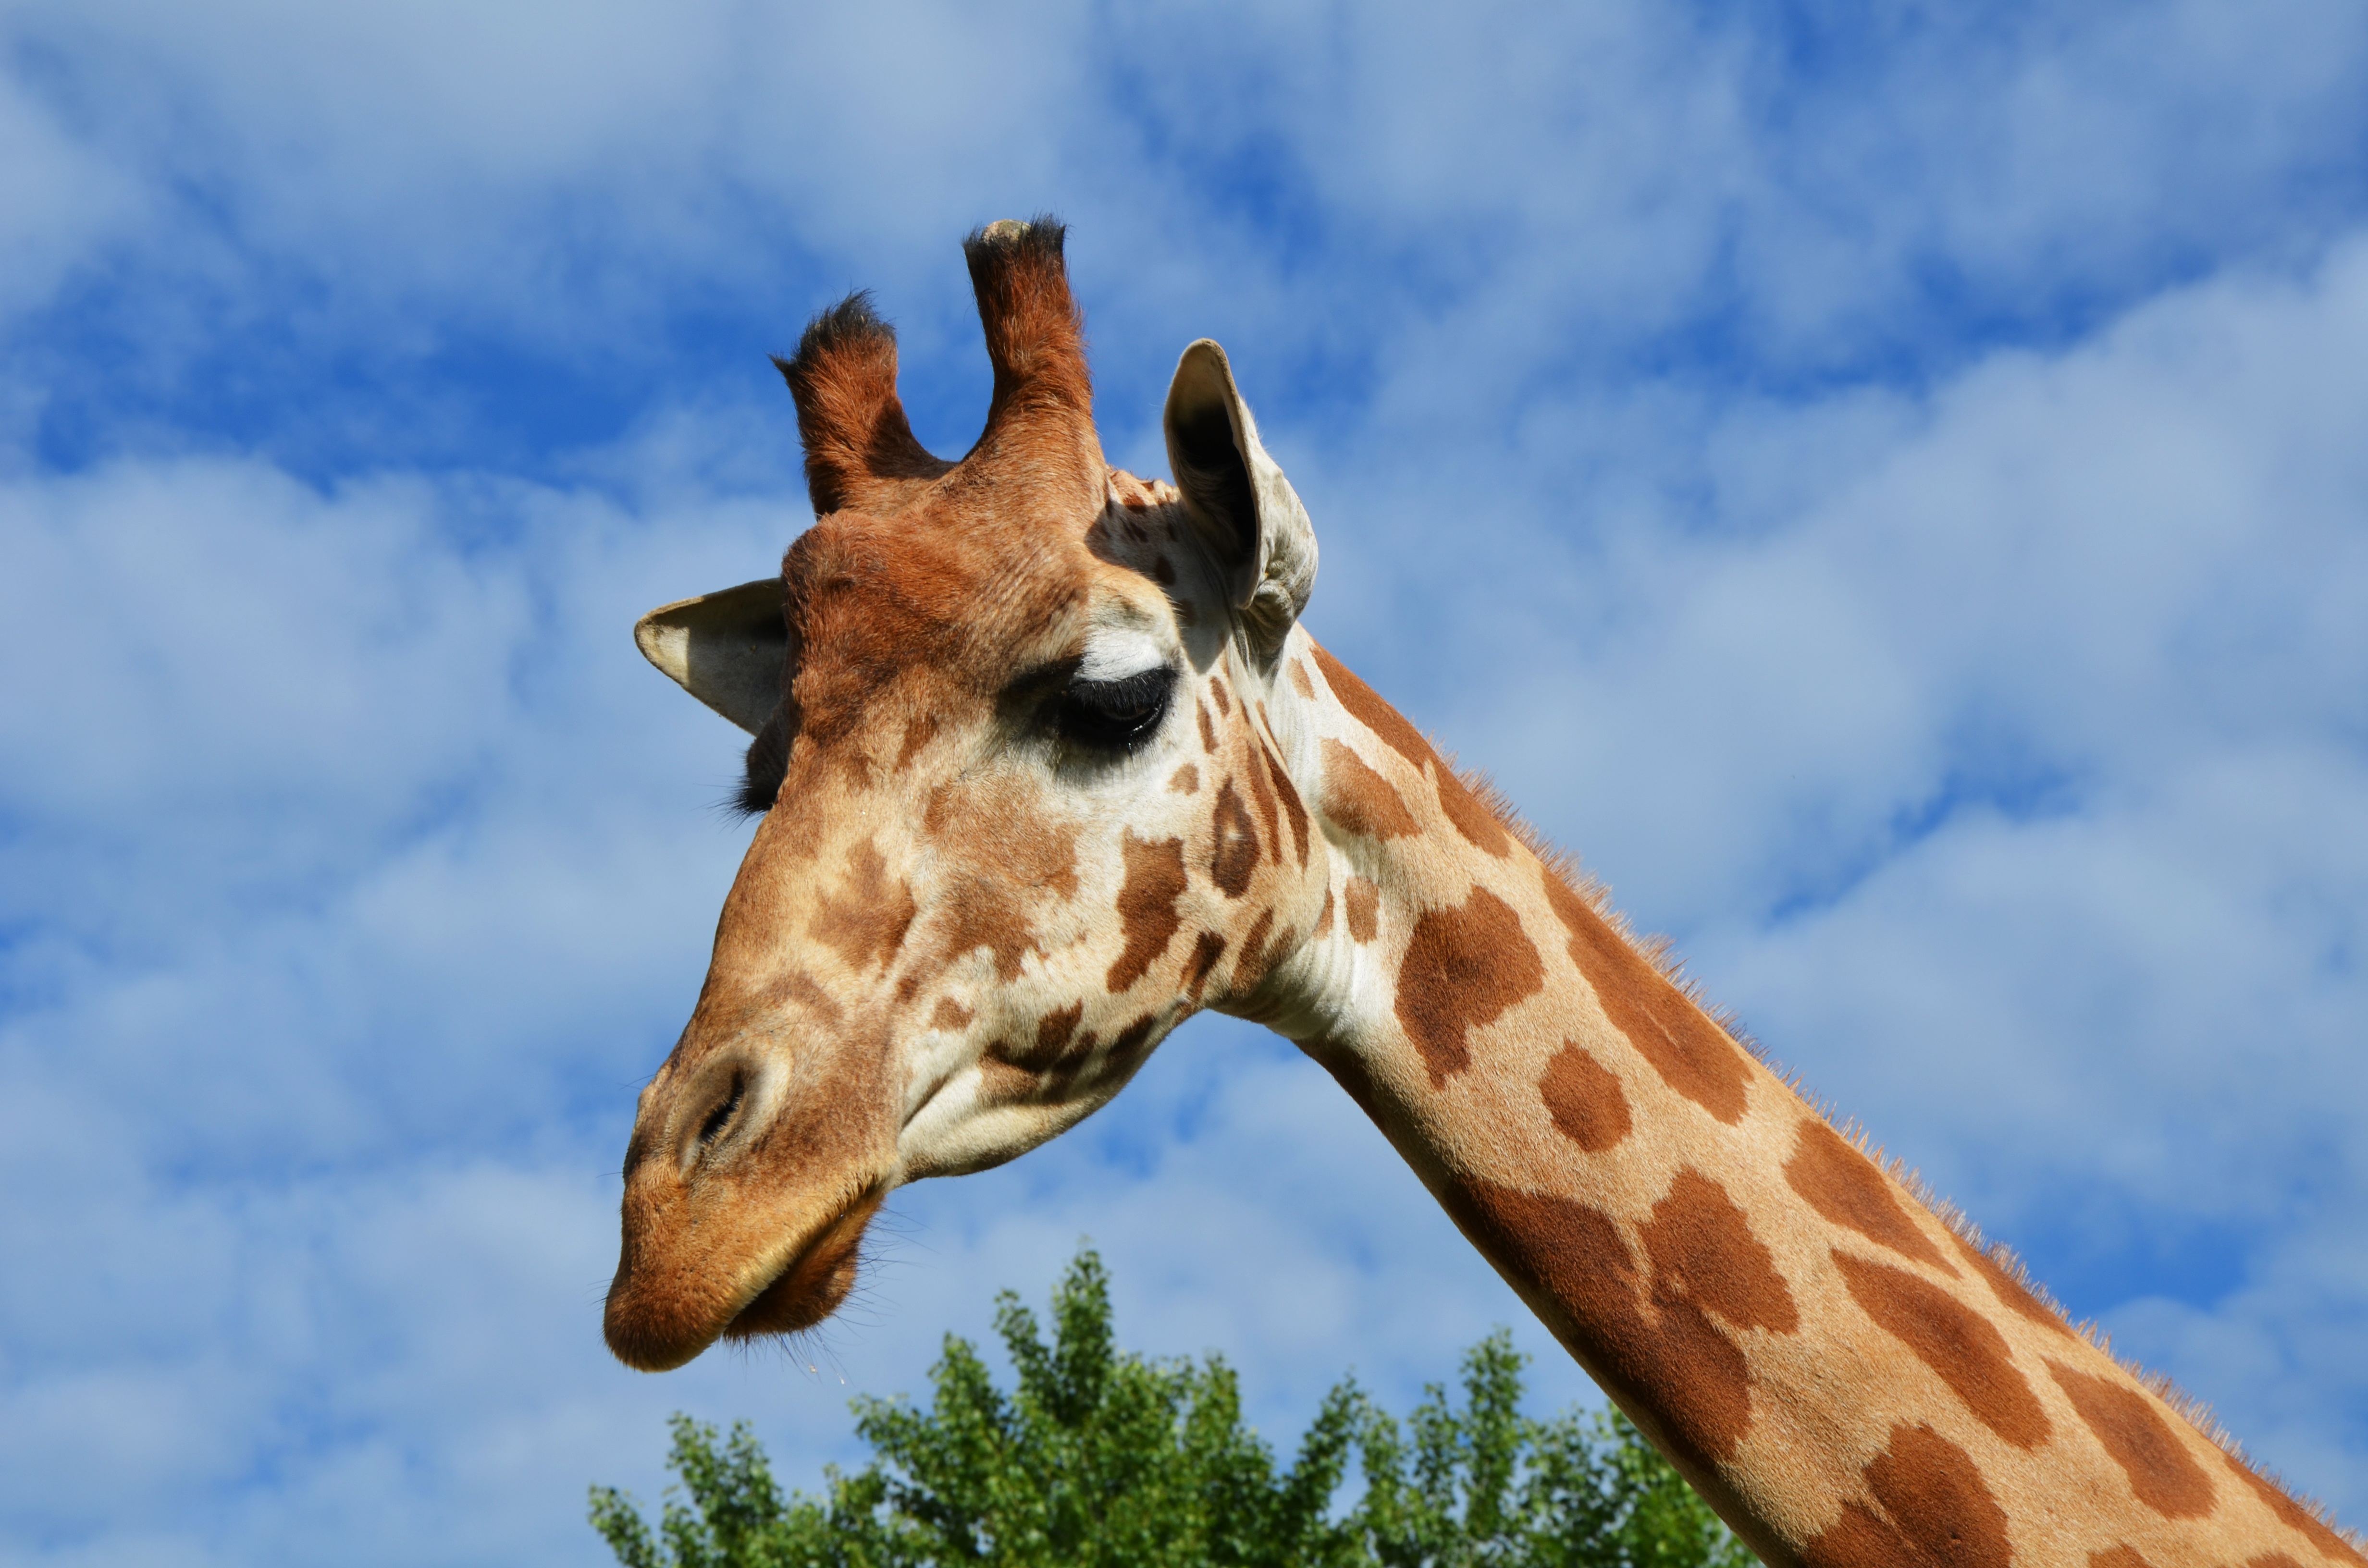
sky, animal, wildlife, zoo, africa, mammal, fauna, catwalk, wild animal, giraffe, vertebrate, the head of the, giraffidae, giraffe head